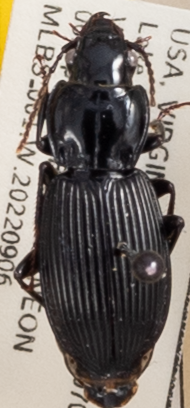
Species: Pterostichus coracinus
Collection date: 2022-09-06 04:00:00
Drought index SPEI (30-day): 0.612
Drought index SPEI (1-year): -0.842
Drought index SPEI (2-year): -0.3